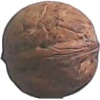
Label: Walnut 1